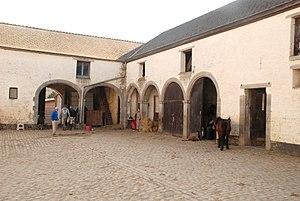
Belgique - Brabant wallon - Site de la bataille de Waterloo - Ferme de la Papelotte
La ferme de la Papelotte est une ferme située sur le champ de bataille de Waterloo qui faisait partie du système de défense de Wellington et fut occupée brièvement par les troupes françaises le 18 juin 1815.